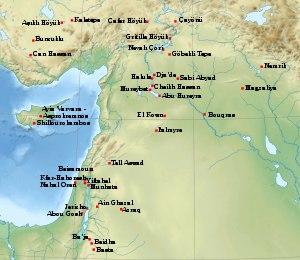
Le Néolithique précéramique B est une des phases du Néolithique du Proche-Orient. Il suit la phase du Néolithique précéramique A, et il a comme ce dernier été établi en fonction de la stratigraphie du site de Jéricho par Kathleen Kenyon. Il s'étend sur environ 2000 ans entre le début du IXᵉ millénaire et le début du VIIe millénaire av. J.-C.
Cafer Höyük est un site archéologique situé dans le sud-est de la Turquie actuelle, dans la vallée du Haut Euphrate, à 40 kilomètres au Nord-Est de Malatya. Fouillé de 1979 à 1986 par une équipe archéologique française dirigée par Jacques Cauvin et Olivier Aurenche, il a livré une dizaine de niveaux archéologiques de la période Néolithique précéramique B.
Le Néolithique du Proche-Orient est chronologiquement le plus précoce des épisodes de passage d'un mode de vie paléolithique à un mode de vie néolithique à se produire dans le monde. Il prend place entre le Levant et le Zagros occidental, incluant une partie de l'Anatolie, au début de l'Holocène, entre 10000 et 5500 av. J.-C. environ.
Göbekli Tepe est un site préhistorique du Néolithique précéramique A et B, occupé aux Xᵉ et IXᵉ millénaires av. J.-C., situé dans la province de Şanlıurfa, au sud-est de l’Anatolie, en Turquie, près de la frontière avec la Syrie. Au sud-ouest se trouve la ville de Şanlıurfa. Le toponyme turc Göbekli Tepe signifie « colline en forme de ventre », en référence à sa forme.